Joint Precision Airdrop System

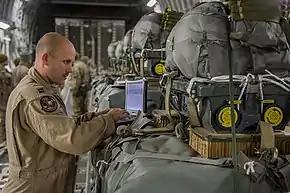
An officer programs a JPADS bundle with drop coordinates in preparation for a resupply mission

The steerable parachute or parafoil is called a "decelerator," and gives the JPADS system directional control throughout its descent by means of decelerator steering lines attached to the Autonomous Guidance Unit (AGU). They create drag on either side of the decelerator, which turns the parachute, thus achieving directional control.